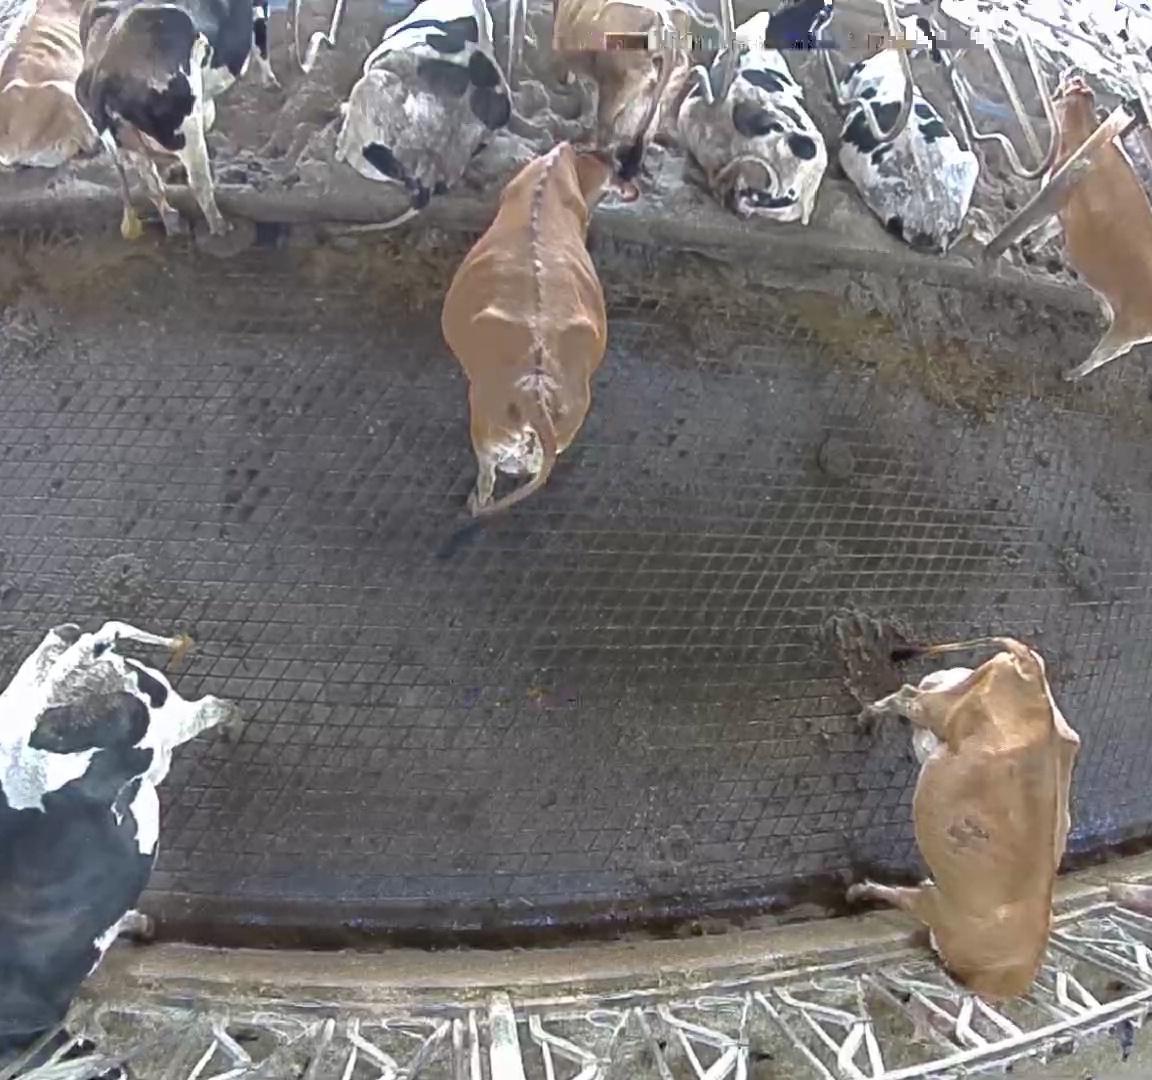
Number of cows: 10